Pere Toshev

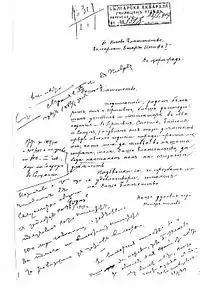
Tosev's plea for appointing a Bulgarian teacher sent to Joseph I of Bulgaria in 1901.

In the period 1892–1893, Toshev worked as a Bulgarian Exarchate teacher together with Dame Gruev in Macedonia. After joining the Internal Macedonian-Adrianople Revolutionary Organization (IMARO), he became an activist. In 1900, Toshev conducted the ceremony inducting the members of the Central Committee of the Bulgarian Secret Revolutionary Brotherhood, including Ivan Garvanov into the IMARO. In 1901, Pere was exiled by the Ottoman authorities in Asia Minor. During the Ilinden Uprising in 1903, he led a detachment in the region of Mariovo. He was a delegate at the Prilep Congress of IMARO in 1904. At the Rila Congress of IMARO in 1905 he was elected as a member of the Central Committee of the Organization. During the increase of the Serbian propaganda in Macedonia, Pere Toshev attempted to neutralize peacefully the Serbian bands in the area. After the capture of Dame Gruev by the Serbs he personally met Gligor Sokolović, and subsequently Dame Gruev was released. After Ivan Garvanov and Boris Sarafov's murder, he was briefly arrested as a suspected. After the Young Turk Revolution, Pere Toshev opposed the legalization of the Organization. Toshev and Dimo Hadzhidimov, published the newspaper "Konstitutsionna zarya", close to the Serres group of Yane Sandanski, from 1908 until 1909. During this period Toshev with Anton Strashimirov and Gyorche Petrov, also issued the newspaper "Kulturno Edinstvo" in Solun. During 1910–1911, Toshev was a school inspector of the Bulgarian schools in the Salonica revolutionary district. Toshev was killed by the Turks in Drenovo, near Kavadarci in 1912.